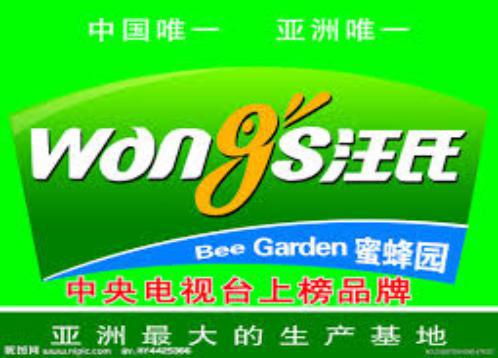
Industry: Food